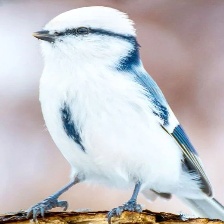
Species: AZURE TIT
Scientific name: CYANISTES CYANUS